Robert Morrison (missionary)

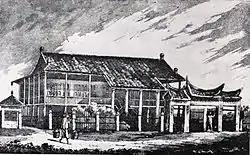
The college in Malacca, Malaysia in 1834

Morrison was buried in the Old Protestant Cemetery in Macau. The inscription on his marker reads: